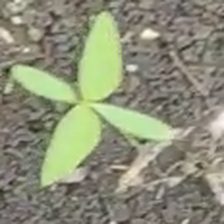
Weed species: Lamber_Quarter_plant(Chenopodium )